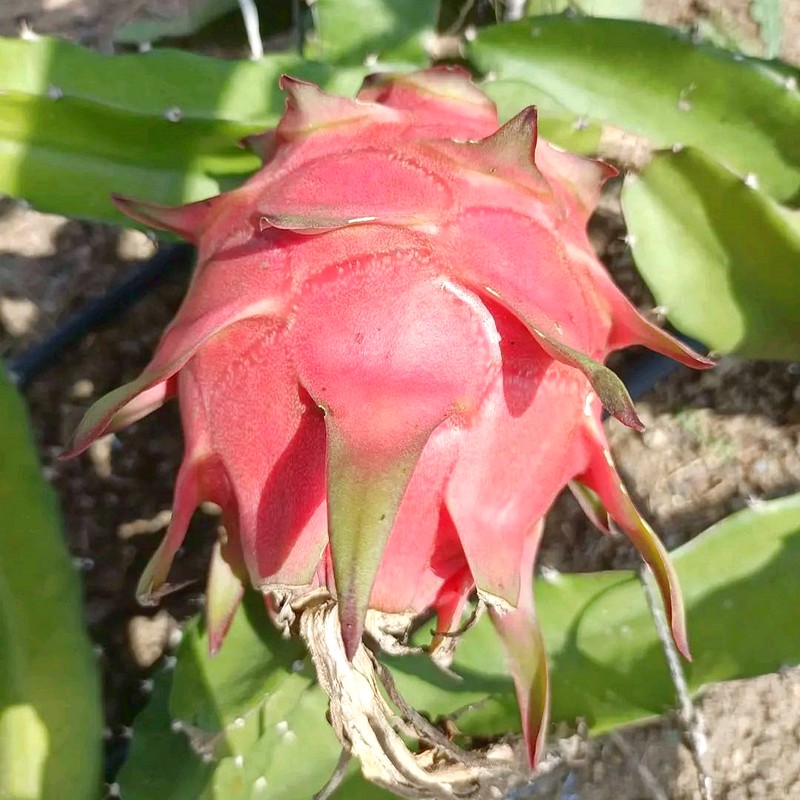
Label: Mature Dragon Fruit